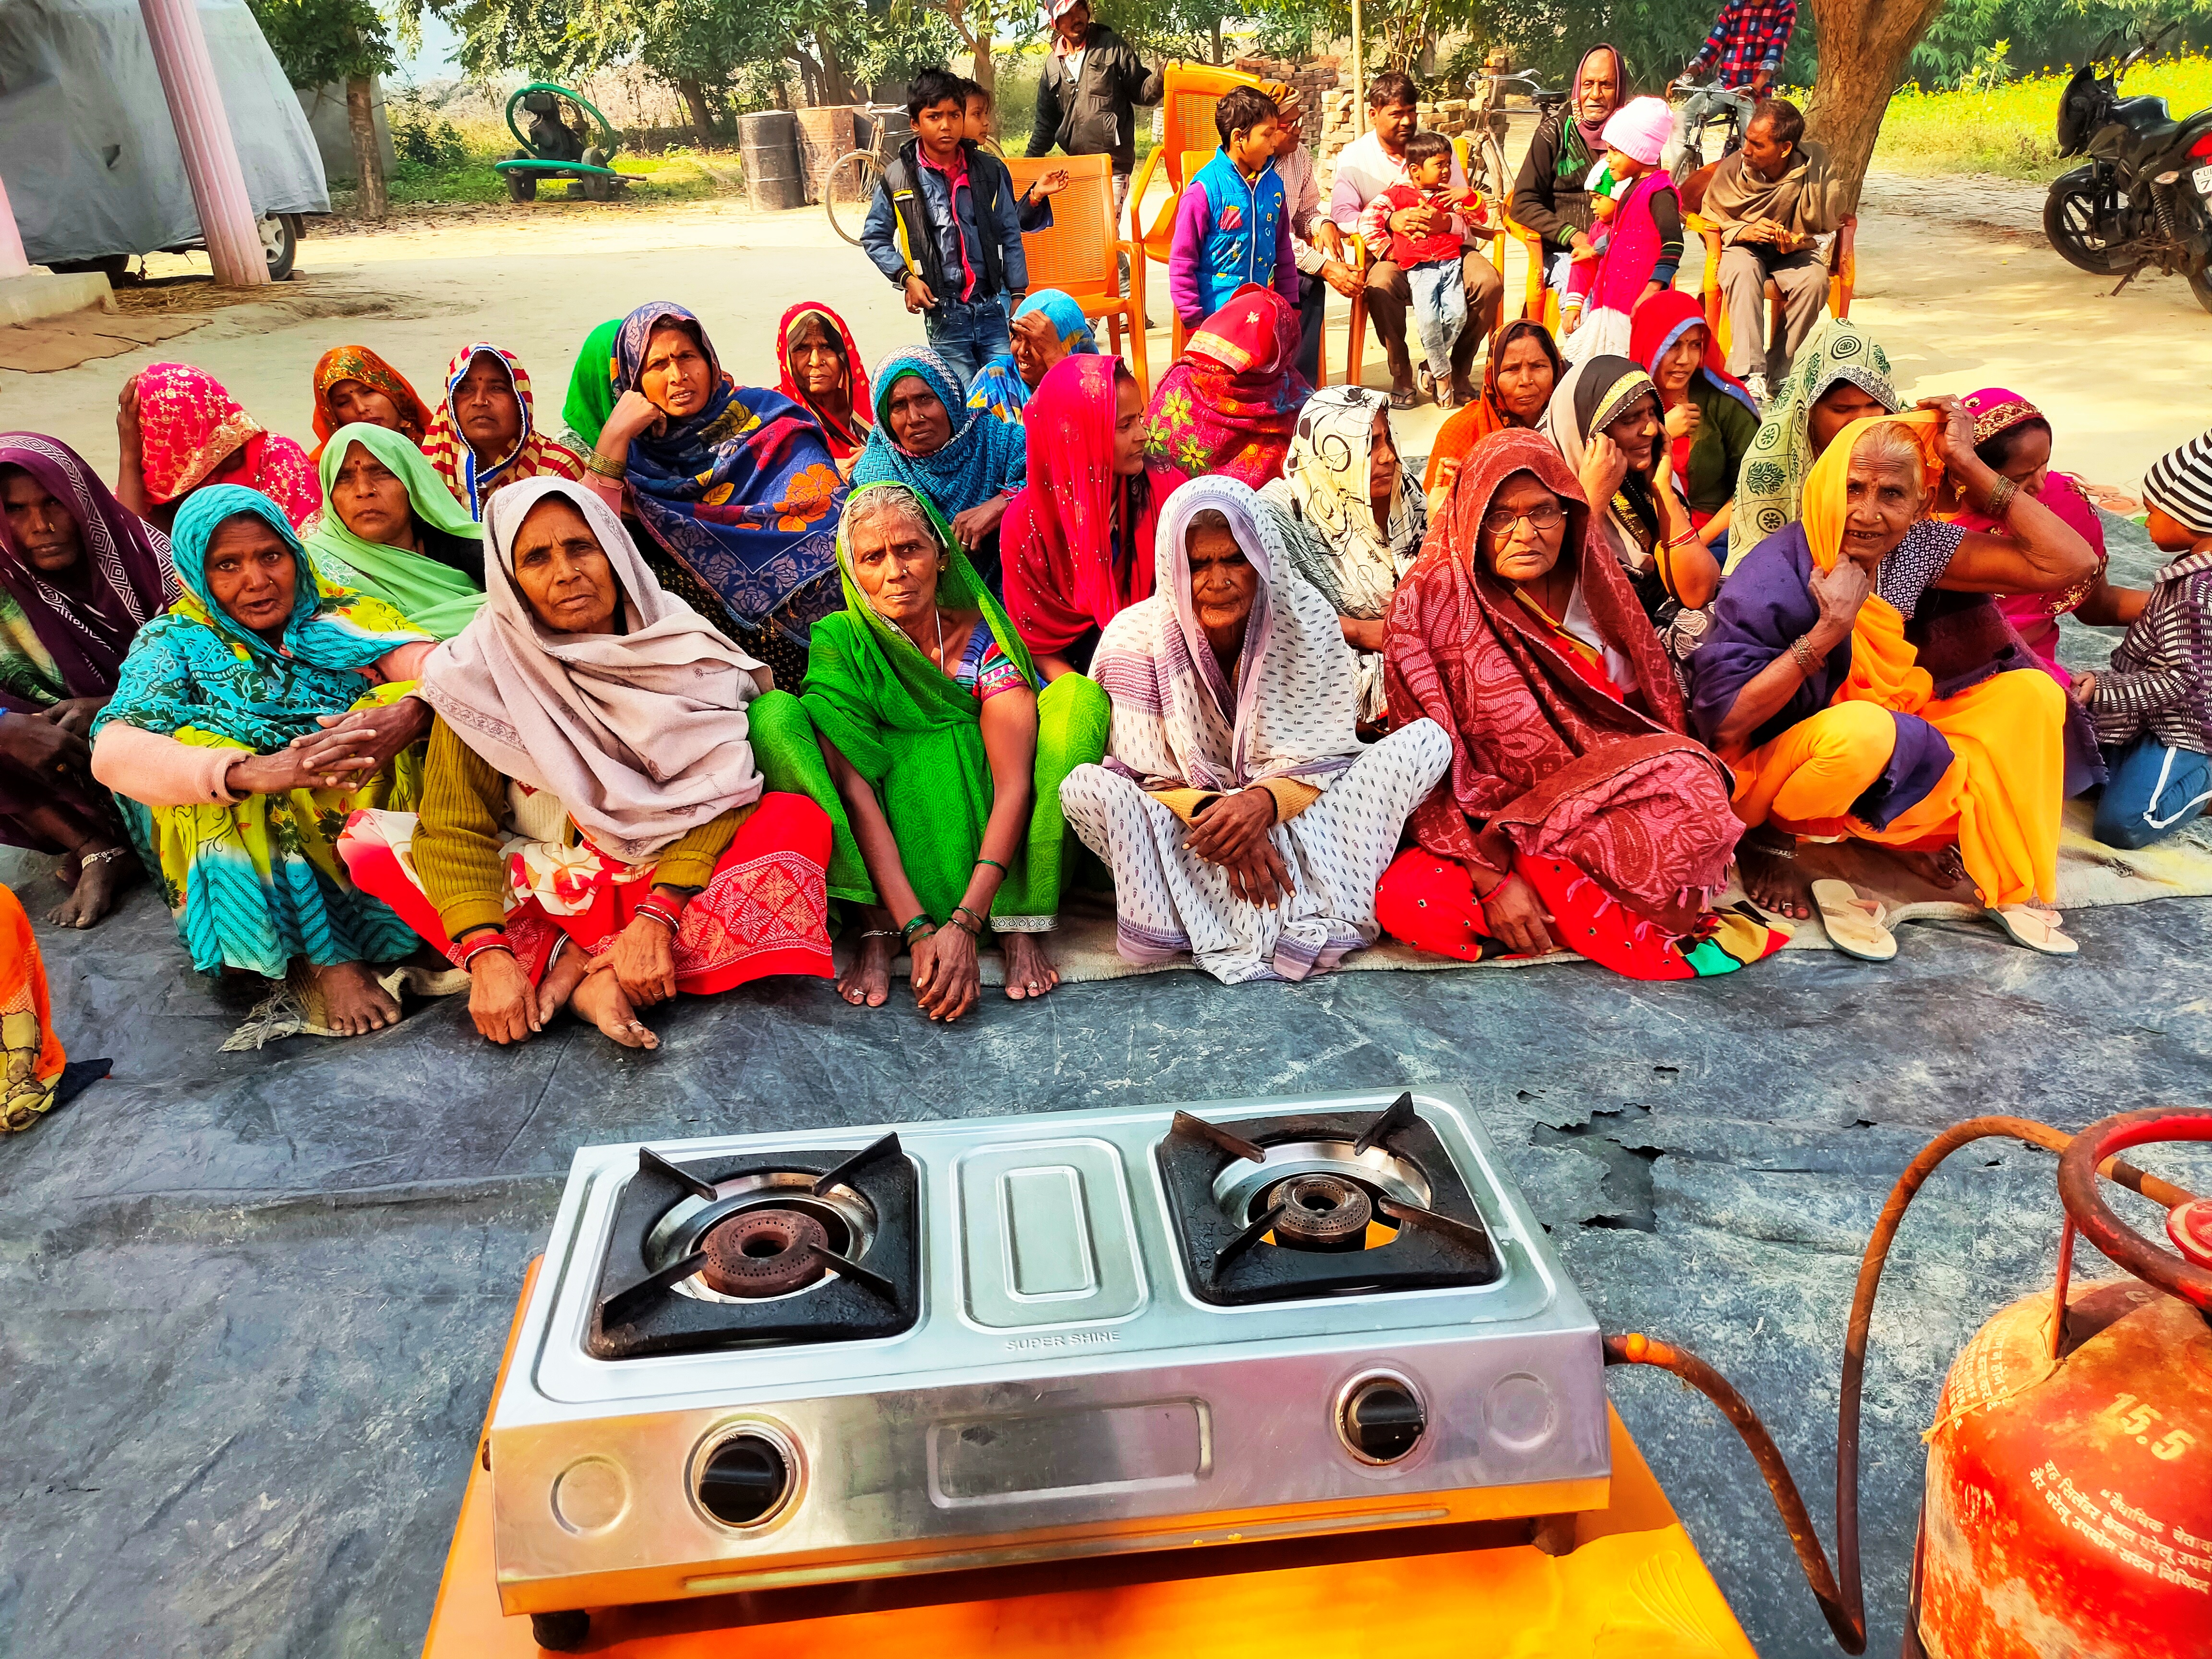
telling, people, community, fun, event, adaptation, photography, tourism, leisure, vacation, smile, child, crowd